Kathy Staff

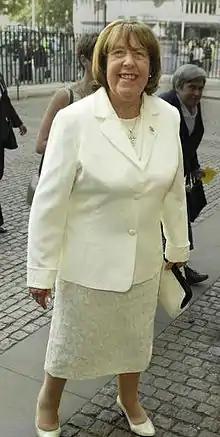
Kathy Staff

Kathy Staff (born Minnie Higginbottom; 12 July 1928 – 13 December 2008) was an English actress known for her work on British television. She is best known for her portrayal of Nora Batty in "Last of the Summer Wine", the longest running sitcom in the world.